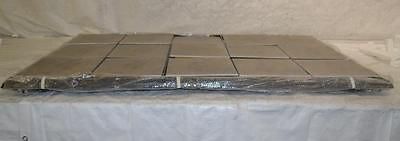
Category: table